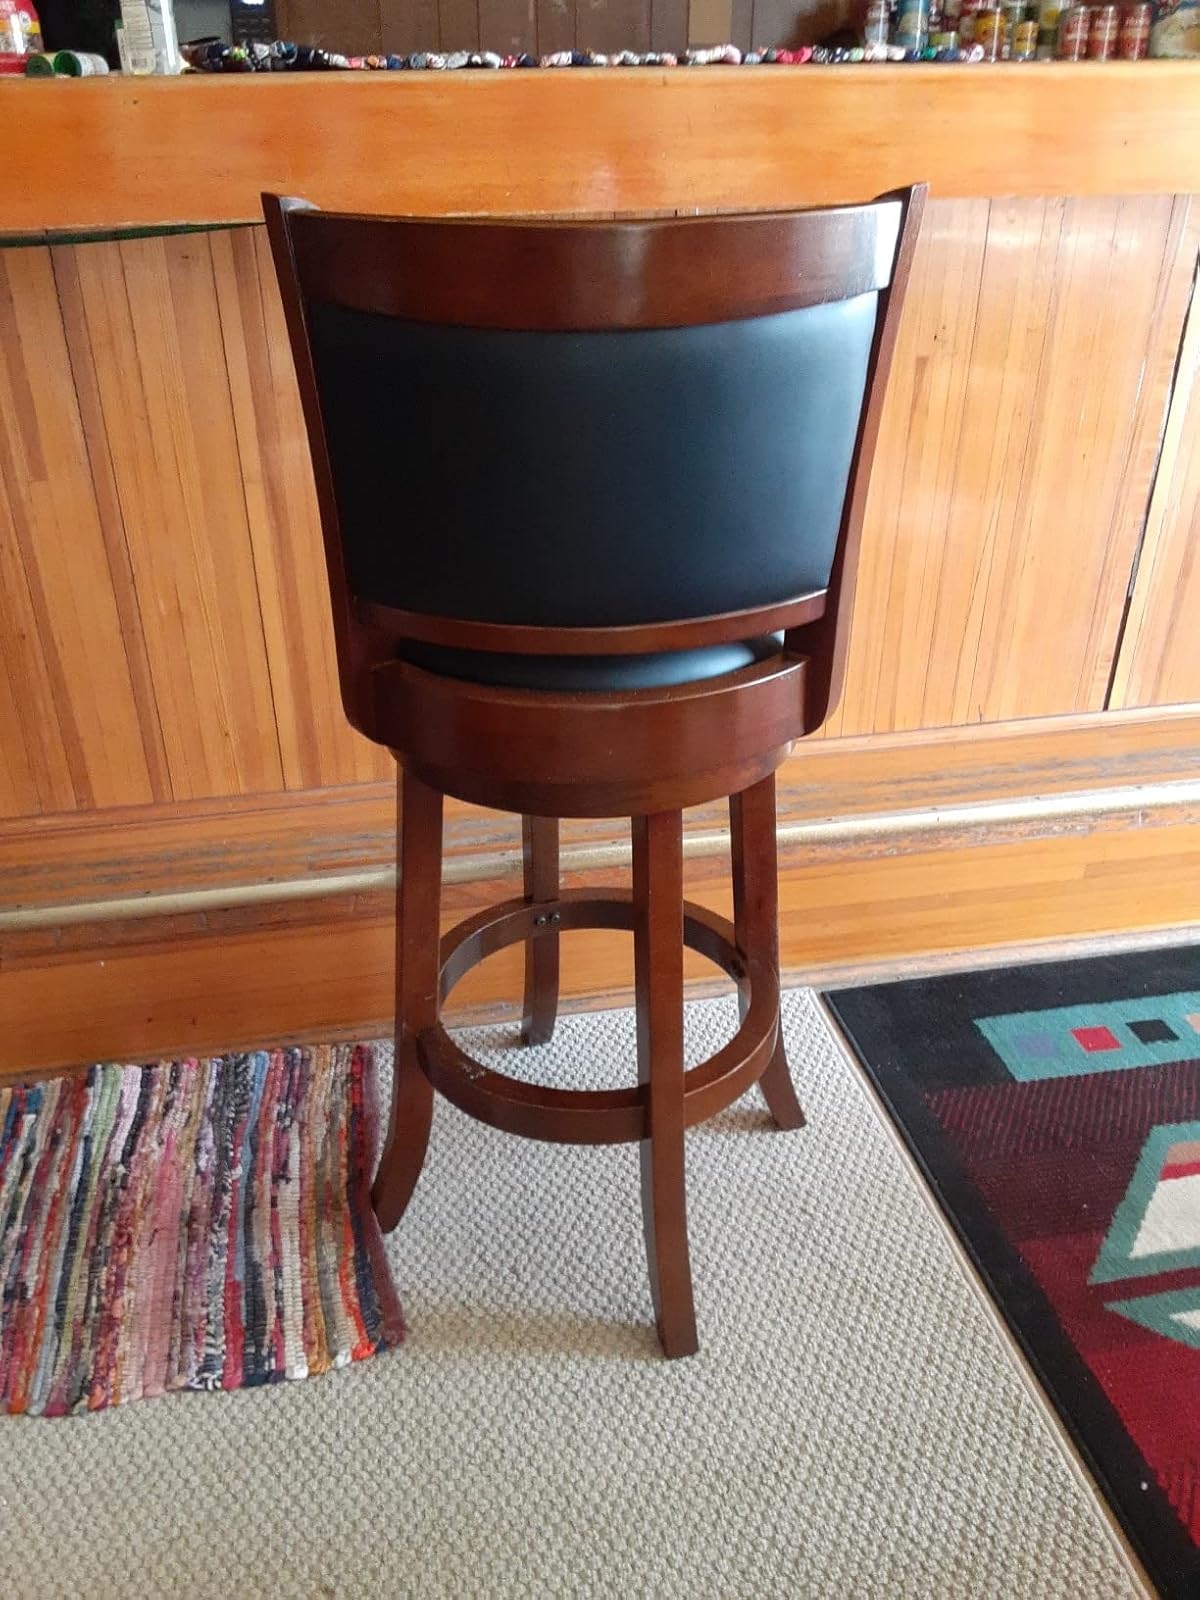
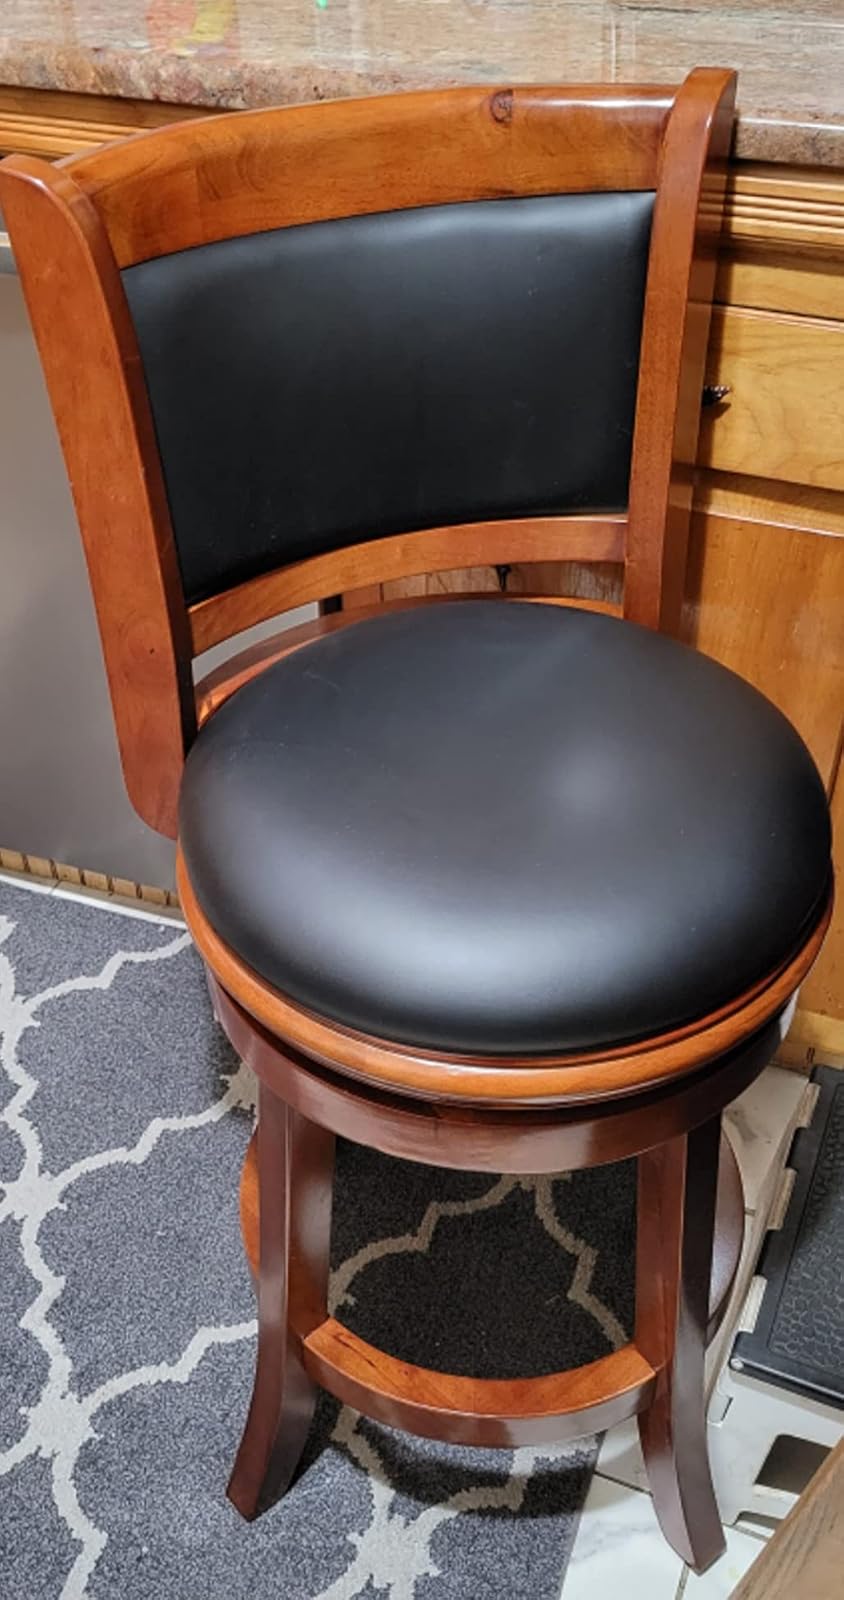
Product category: stool
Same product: no